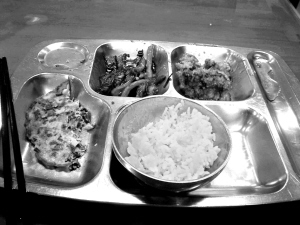
Label: trash